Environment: real
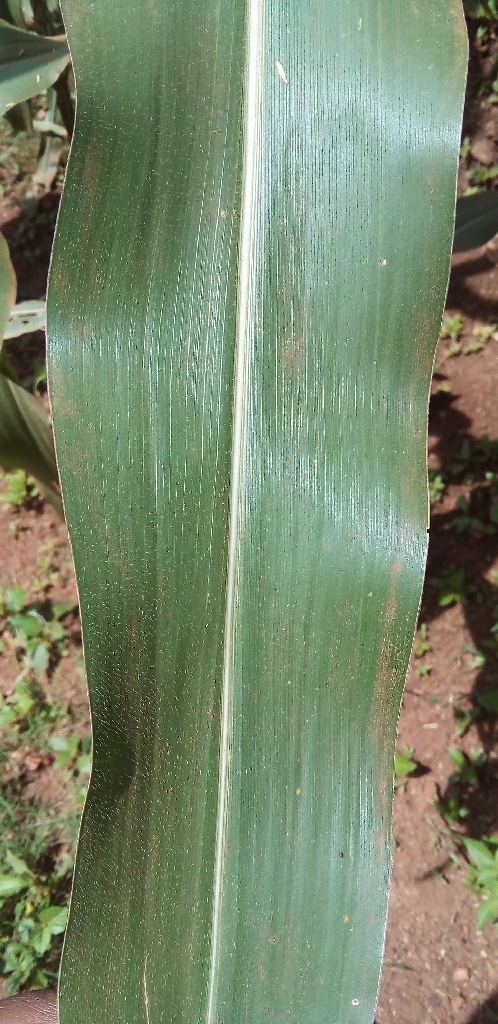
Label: healthy